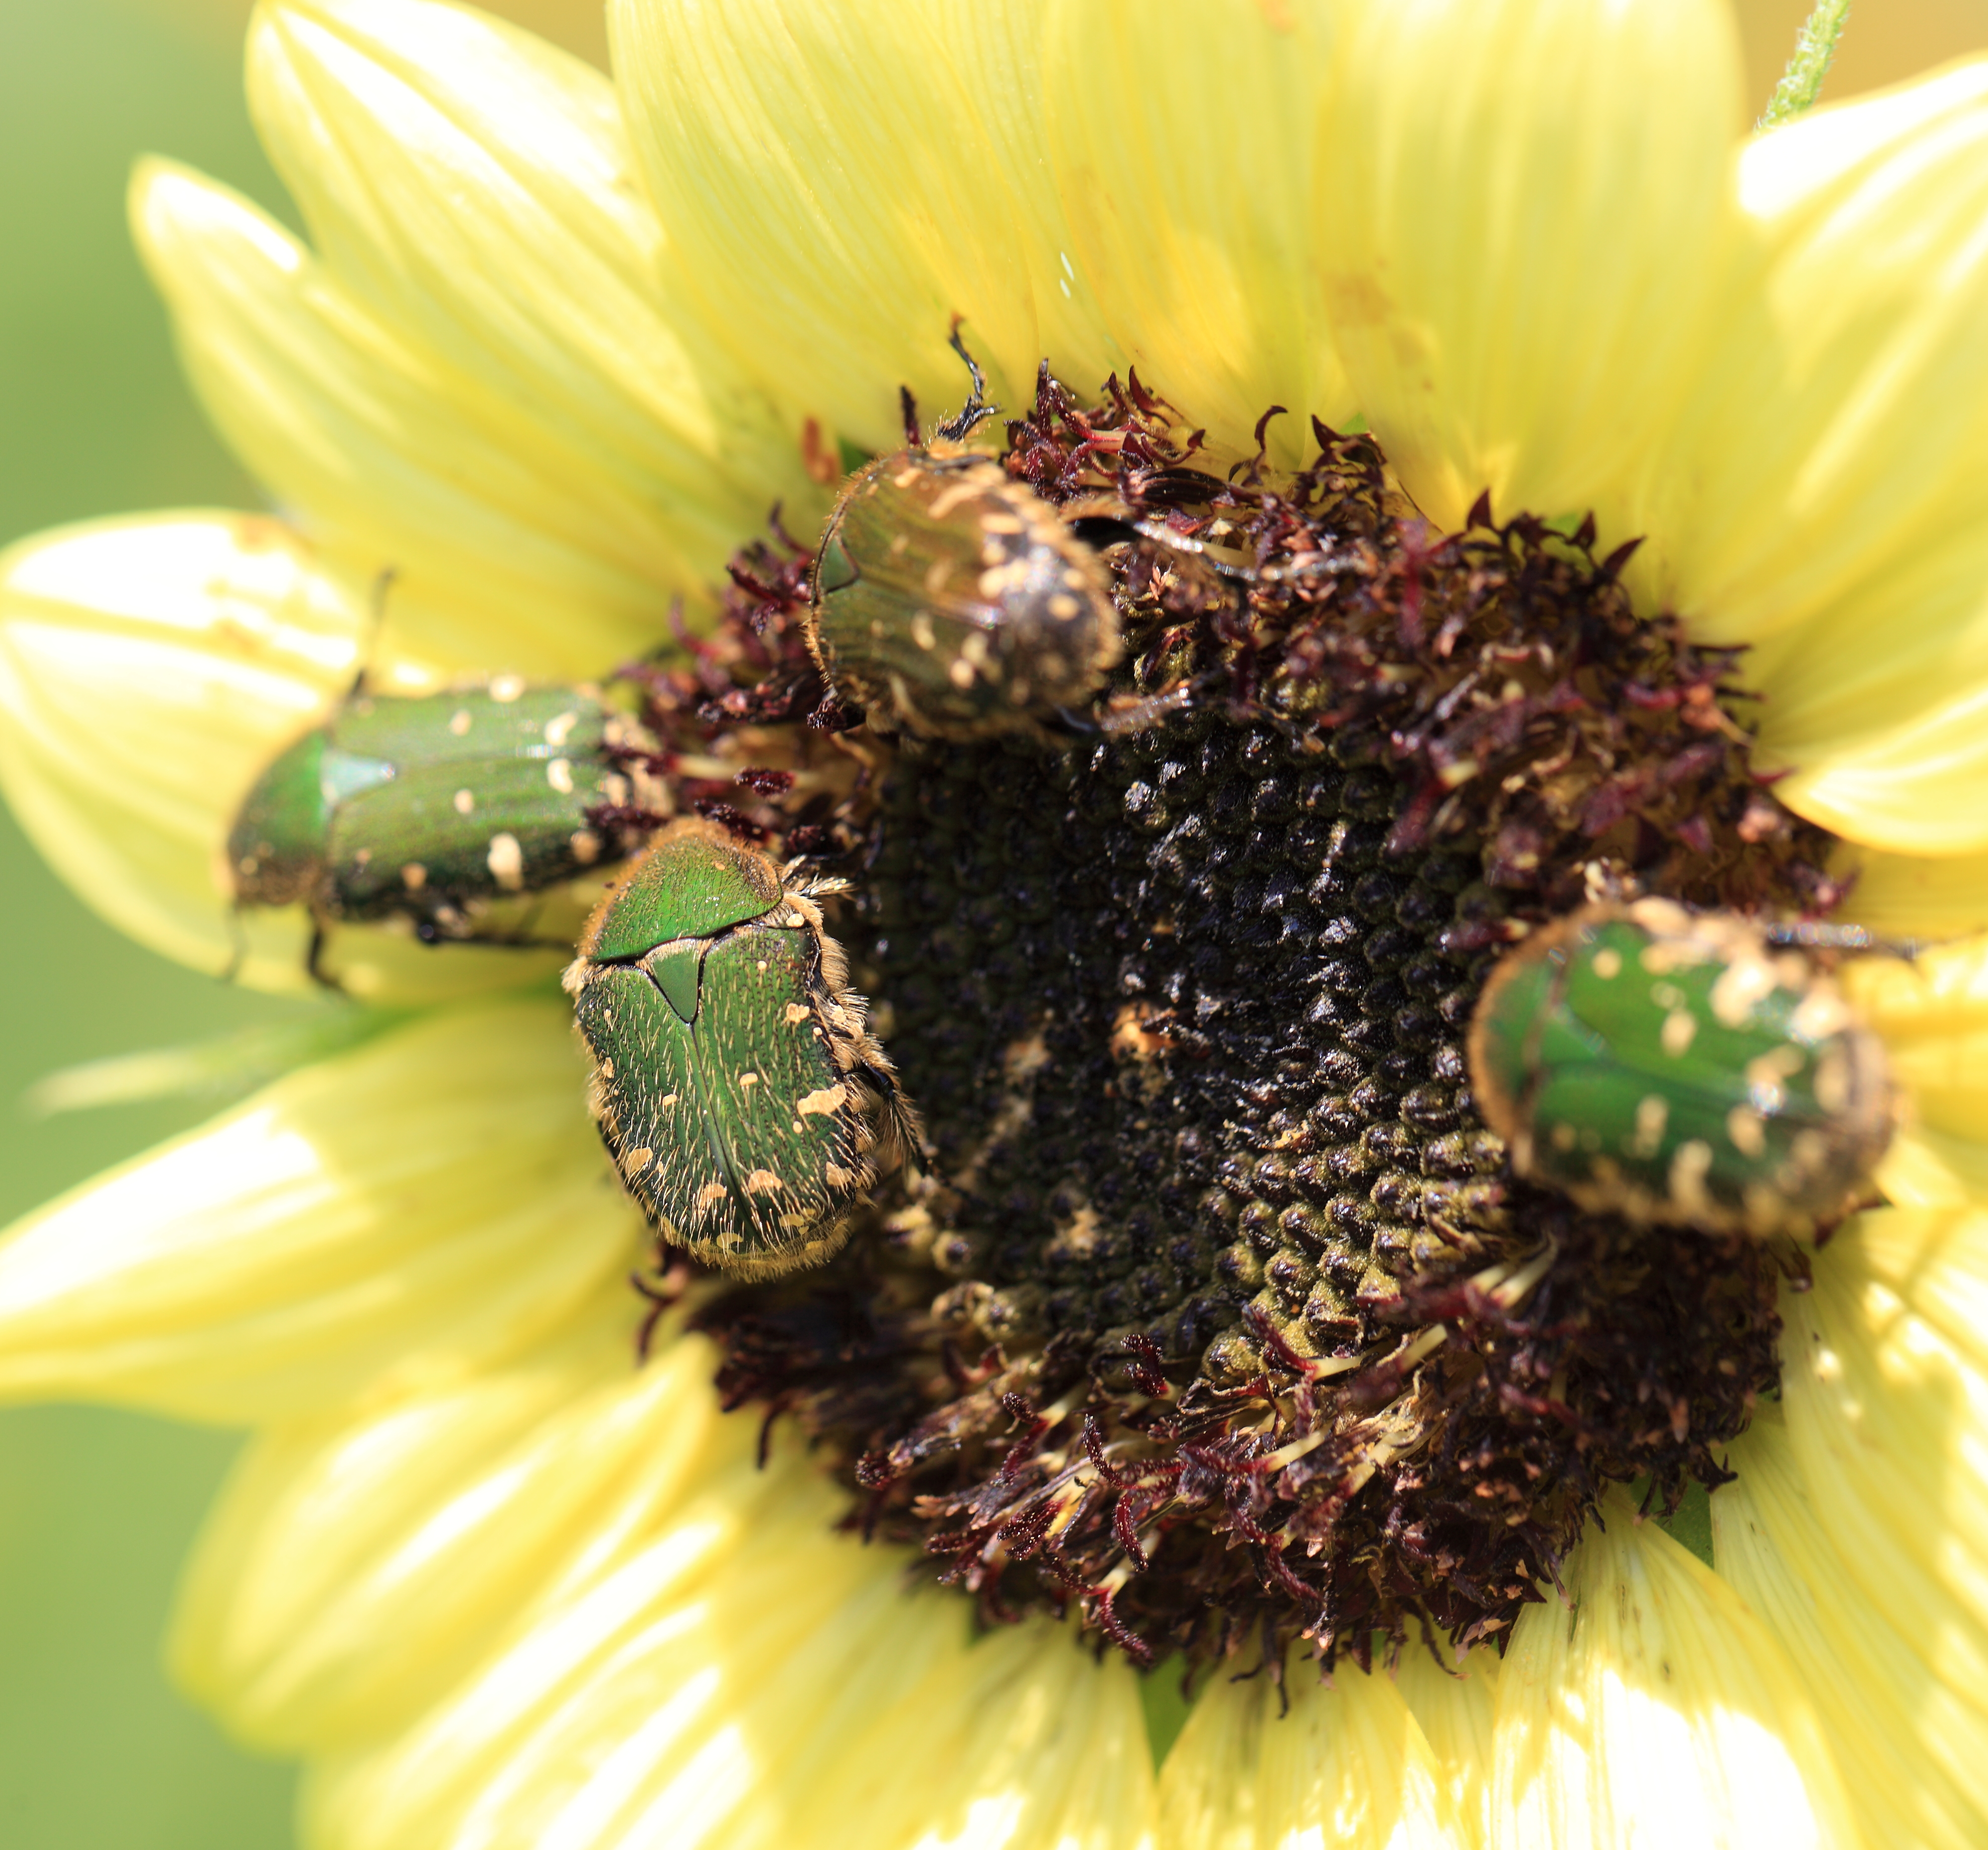
plant, photography, flower, petal, pollen, high, produce, insect, botany, yellow, flora, fauna, invertebrate, close up, bee, 5d, hires, bud, markii, nectar, hi, res, resolution, ibaraki, hitachi, hitachiseasidepark, chafer, jucunda, oxycetonia, macro photography, taxonomy binomial oxycetoniajucunda, flowering plant, daisy family, sunflower seed, land plant, membrane winged insect